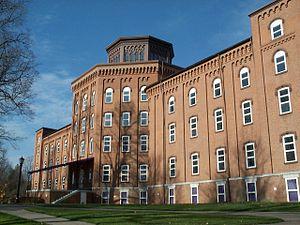
L'Elmira College est un collège universitaire situé à Elmira, dans l'État de New York. Il a été fondé en 1855.